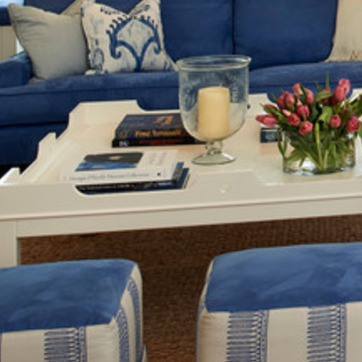
Material: paper